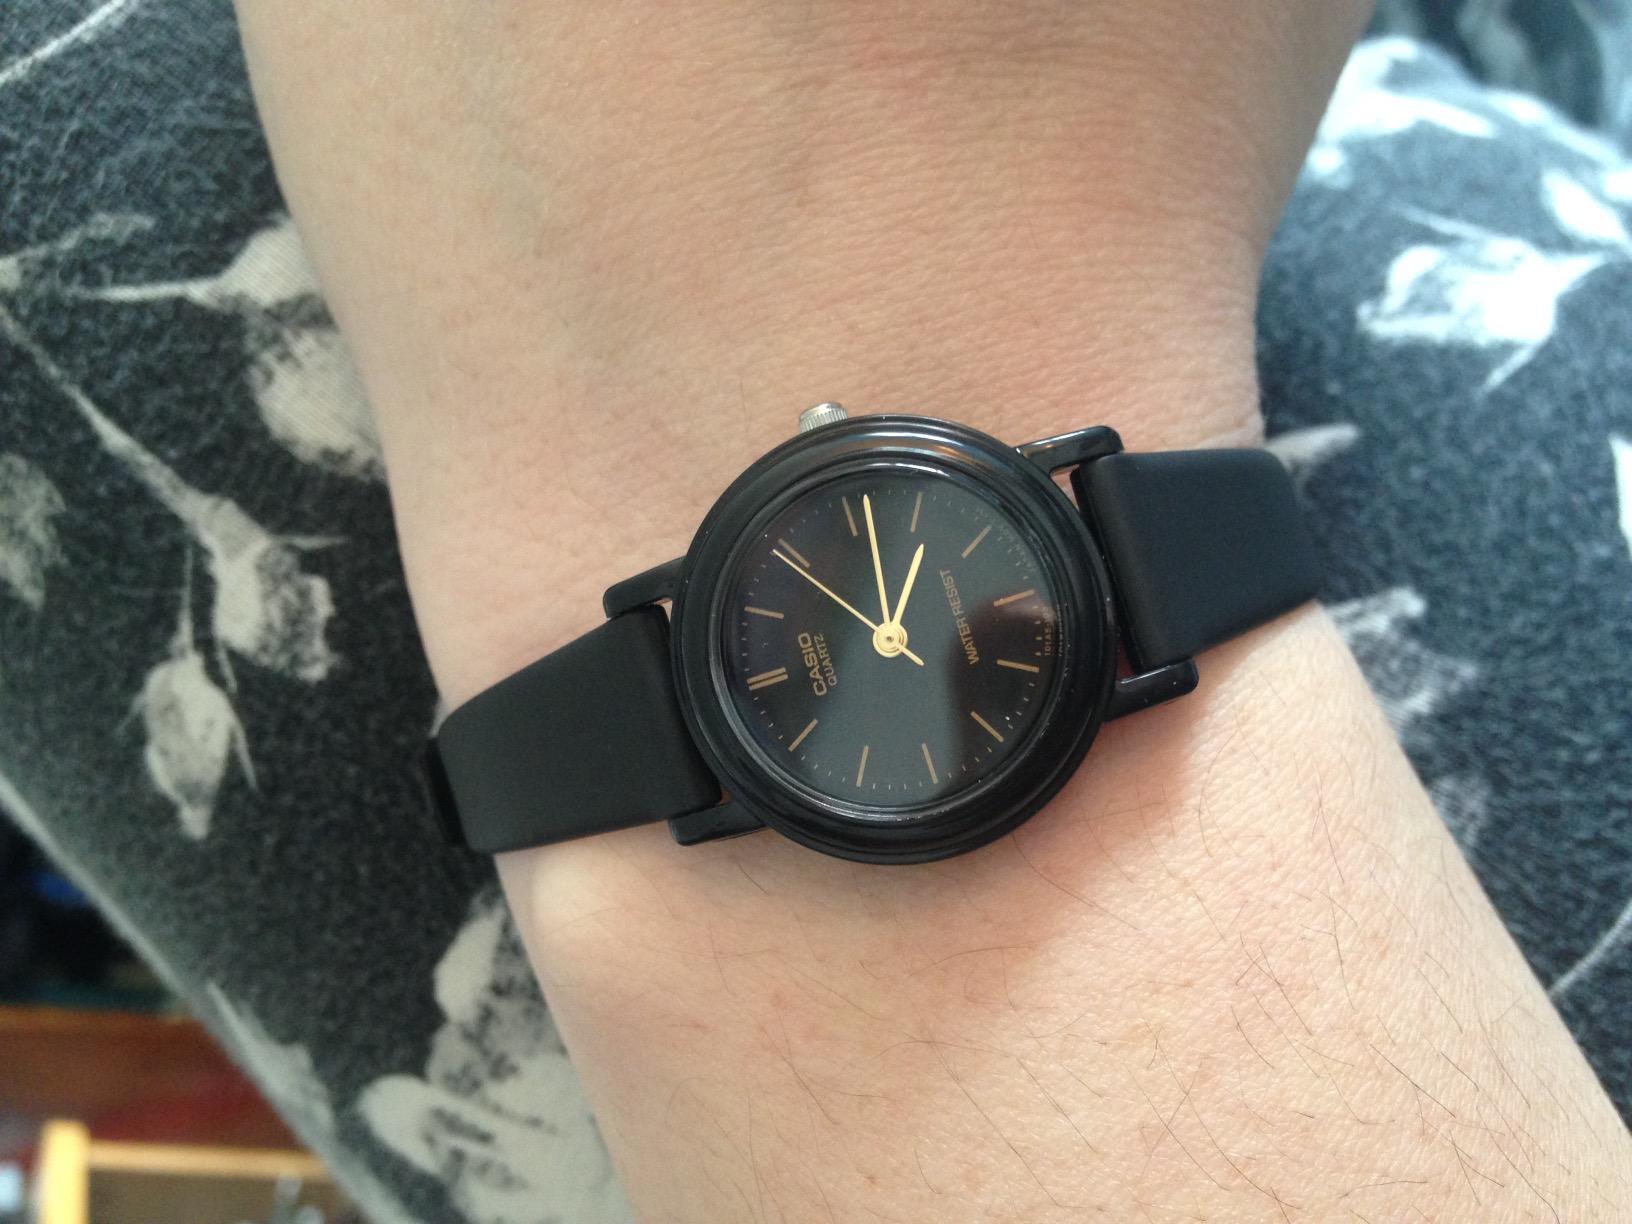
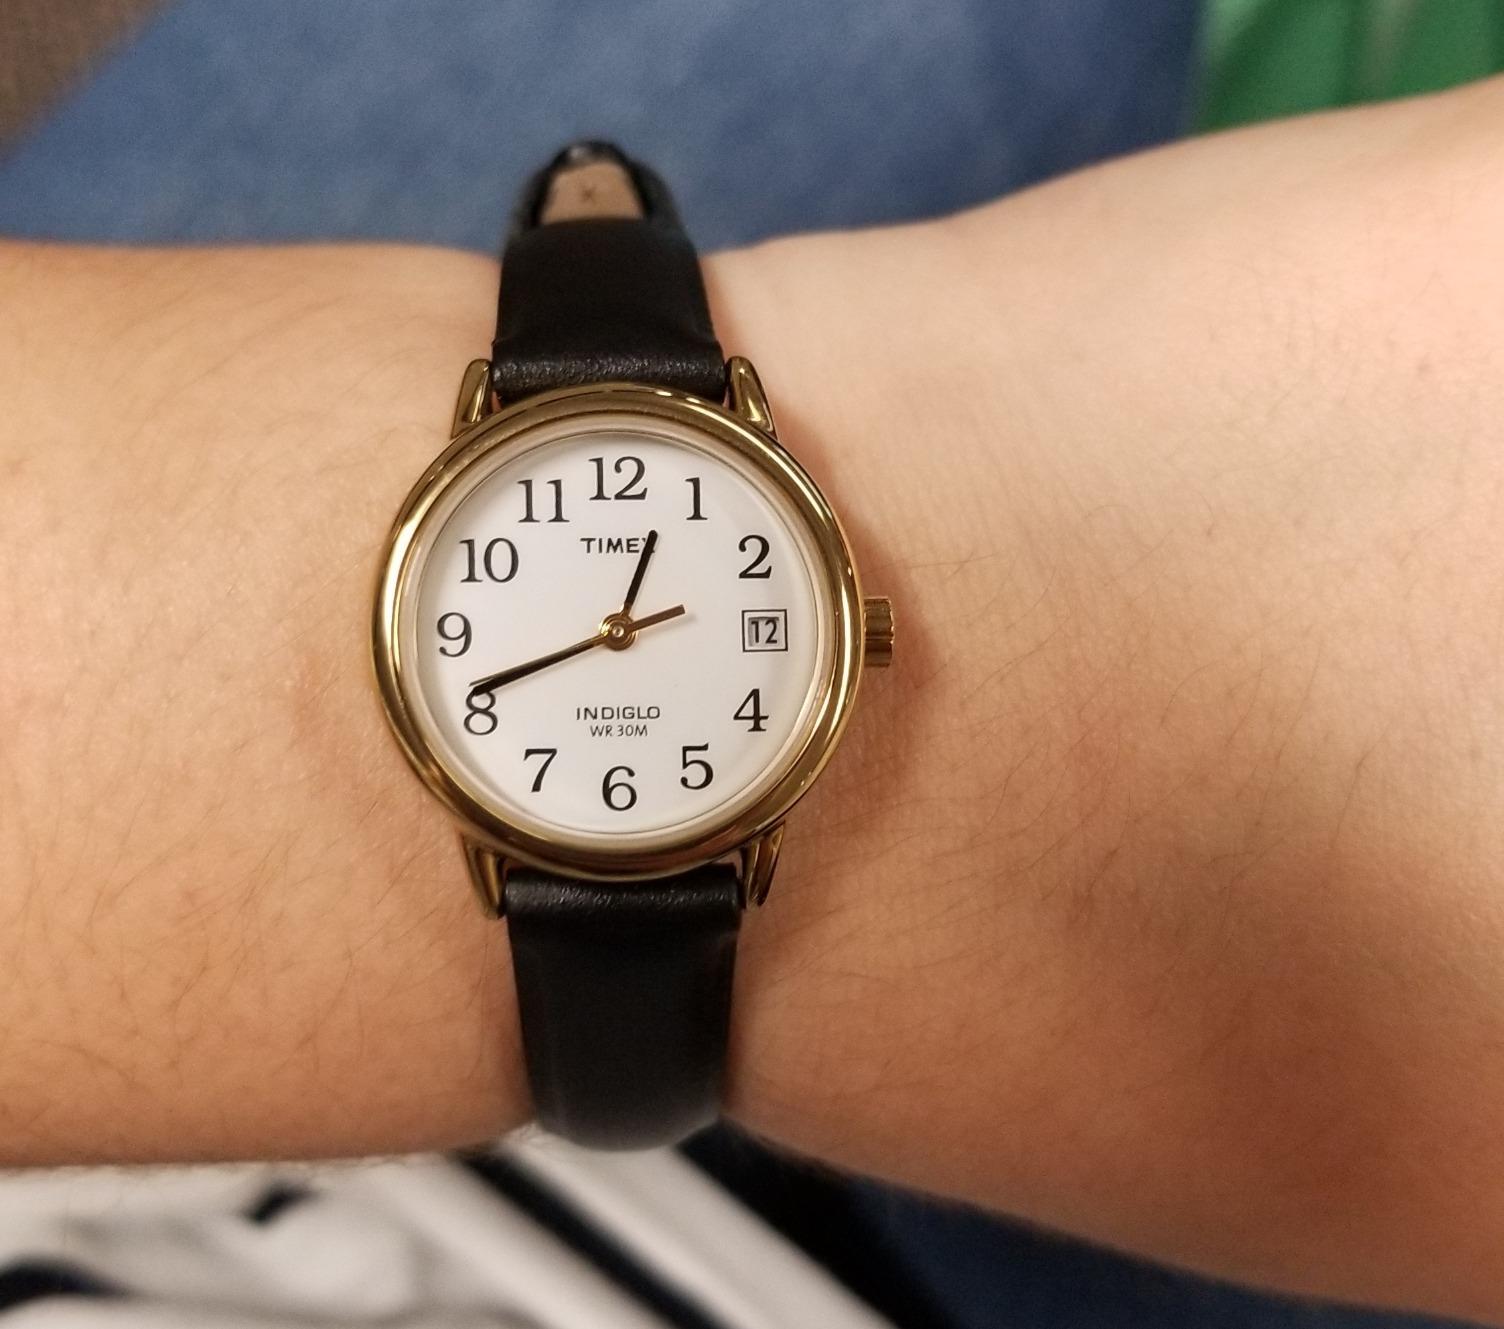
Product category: accessories_watch
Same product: no